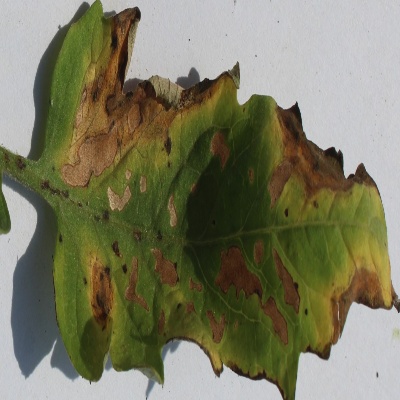
Crop: Tomato
Condition: leaf blight